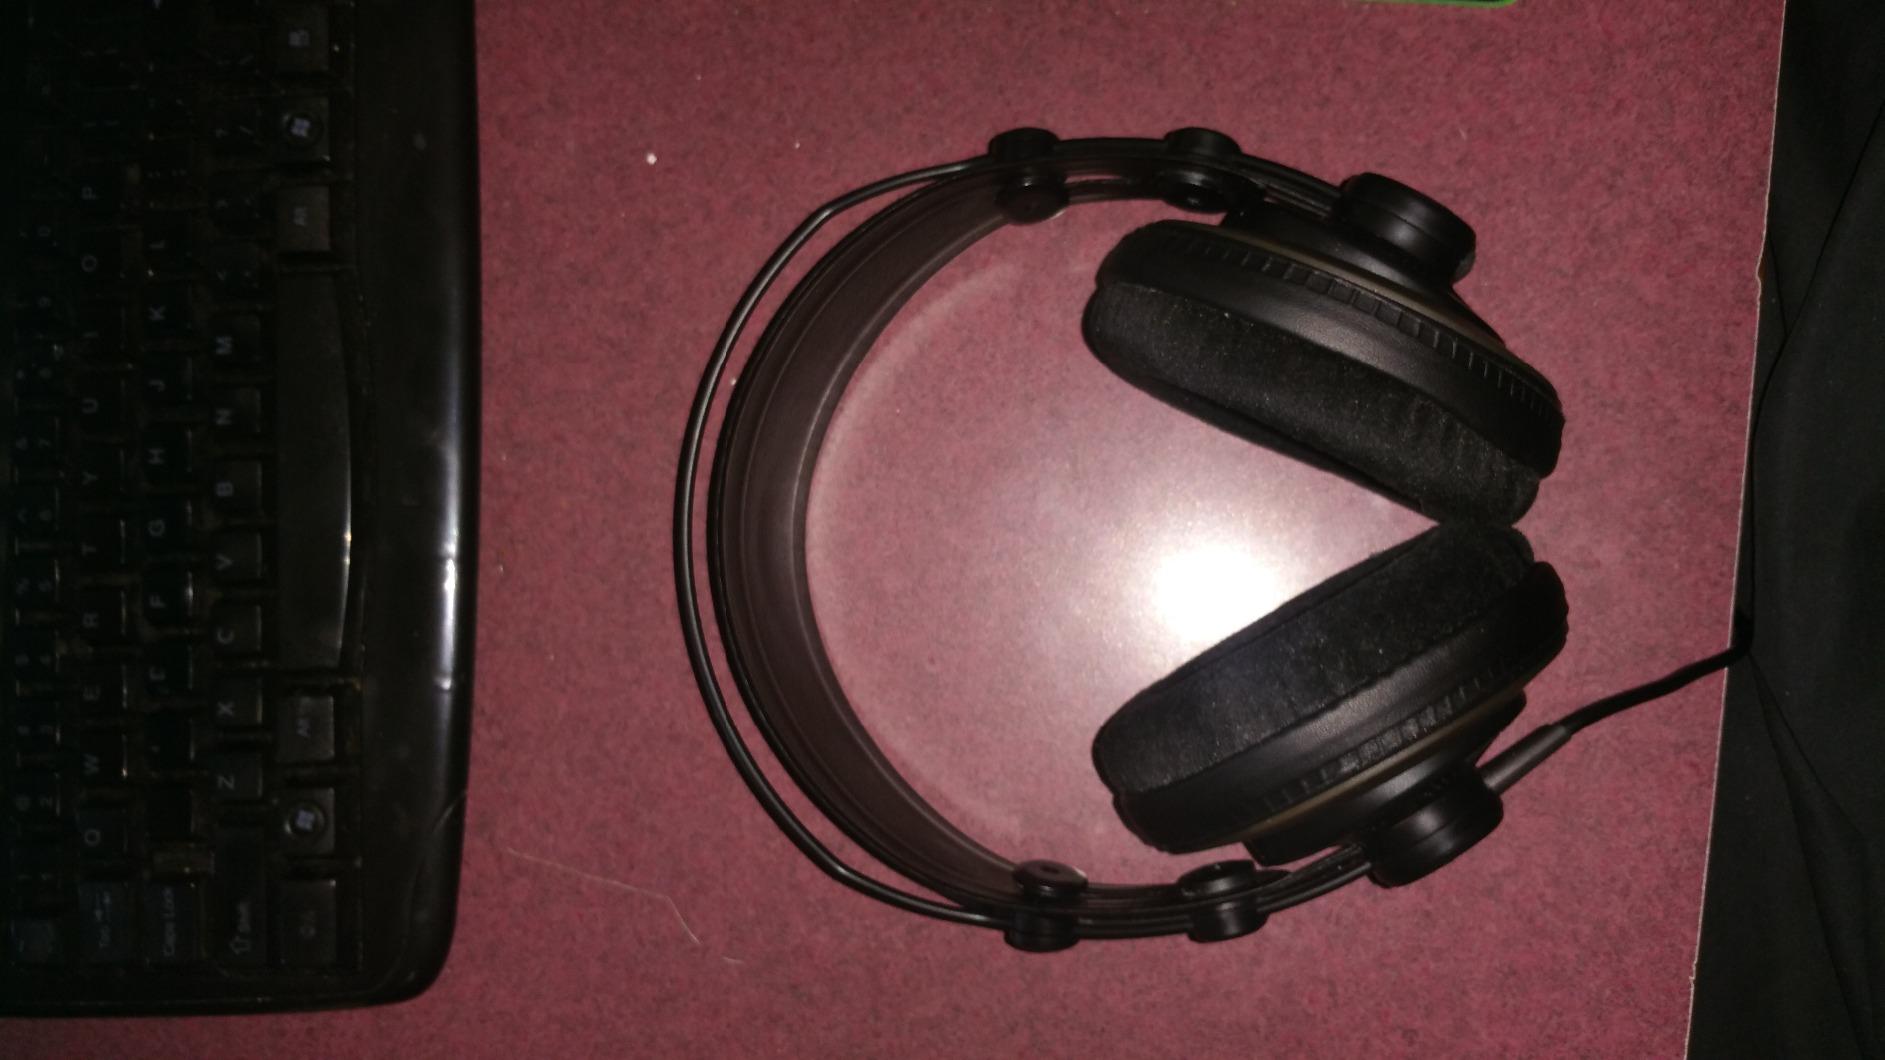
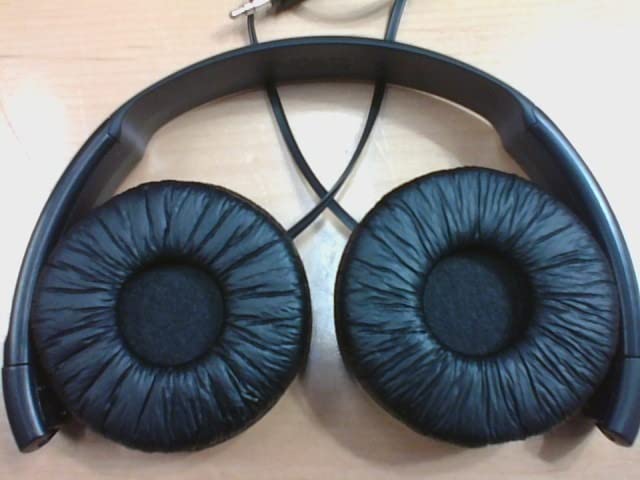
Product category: headphones
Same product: no